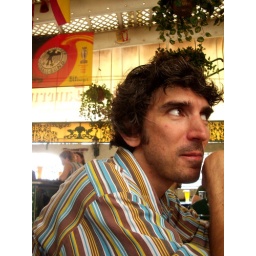
...appeared in his amazing striped shirt and let us peer through his crazy-ass wide angle lens.